Dave Brandon

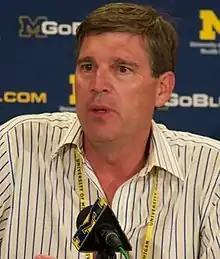
Brandon in 2011

David Allen Brandon (born May 15, 1952) is an American businessman. He is the former chief executive officer of Toys "R" Us.